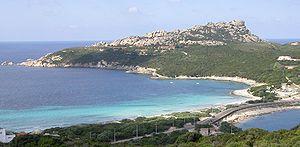
Le Capo Testa est une péninsule située en Gallura en Sardaigne, en Italie. Elle se trouve sur le territoire de la commune de Santa Teresa Gallura.
La Gallura est une région historique et géographique du nord-est de la Sardaigne, autour des villes d'Olbia et de Tempio Pausania, où l'on parle une variante du corse, le gallurese.
Les aires naturelles protégées de Sardaigne comprennent trois parcs nationaux et divers parcs régionaux, réserves naturelles et zones diverses.
Santa Teresa Gallura est une commune italienne de la province de Sassari, en Sardaigne, dans la région de Gallura.